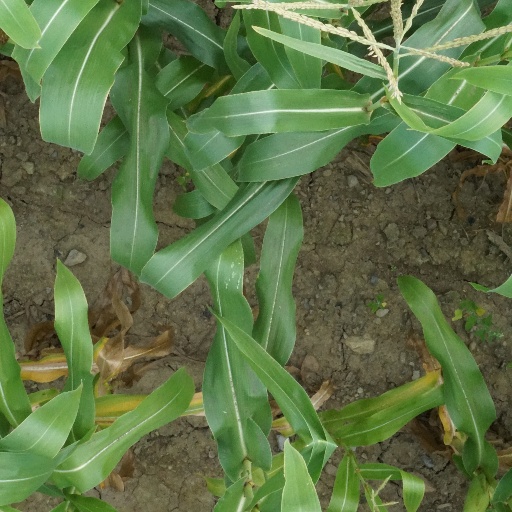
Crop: maize; corn